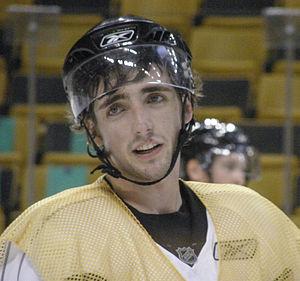
Les Silvertips d'Everett sont une franchise de hockey sur glace de l'État de Washington aux États-Unis qui évolue dans la ligue junior de la Ligue de hockey de l'Ouest. Cette dernière fait partie de la Ligue canadienne de hockey alors que les Silvertips sont basés aux États-Unis ; il s'agit en effet d'une des cinq équipes américaines à jouer dans la LHOu.
Zach Hamill est un joueur canadien de hockey sur glace.